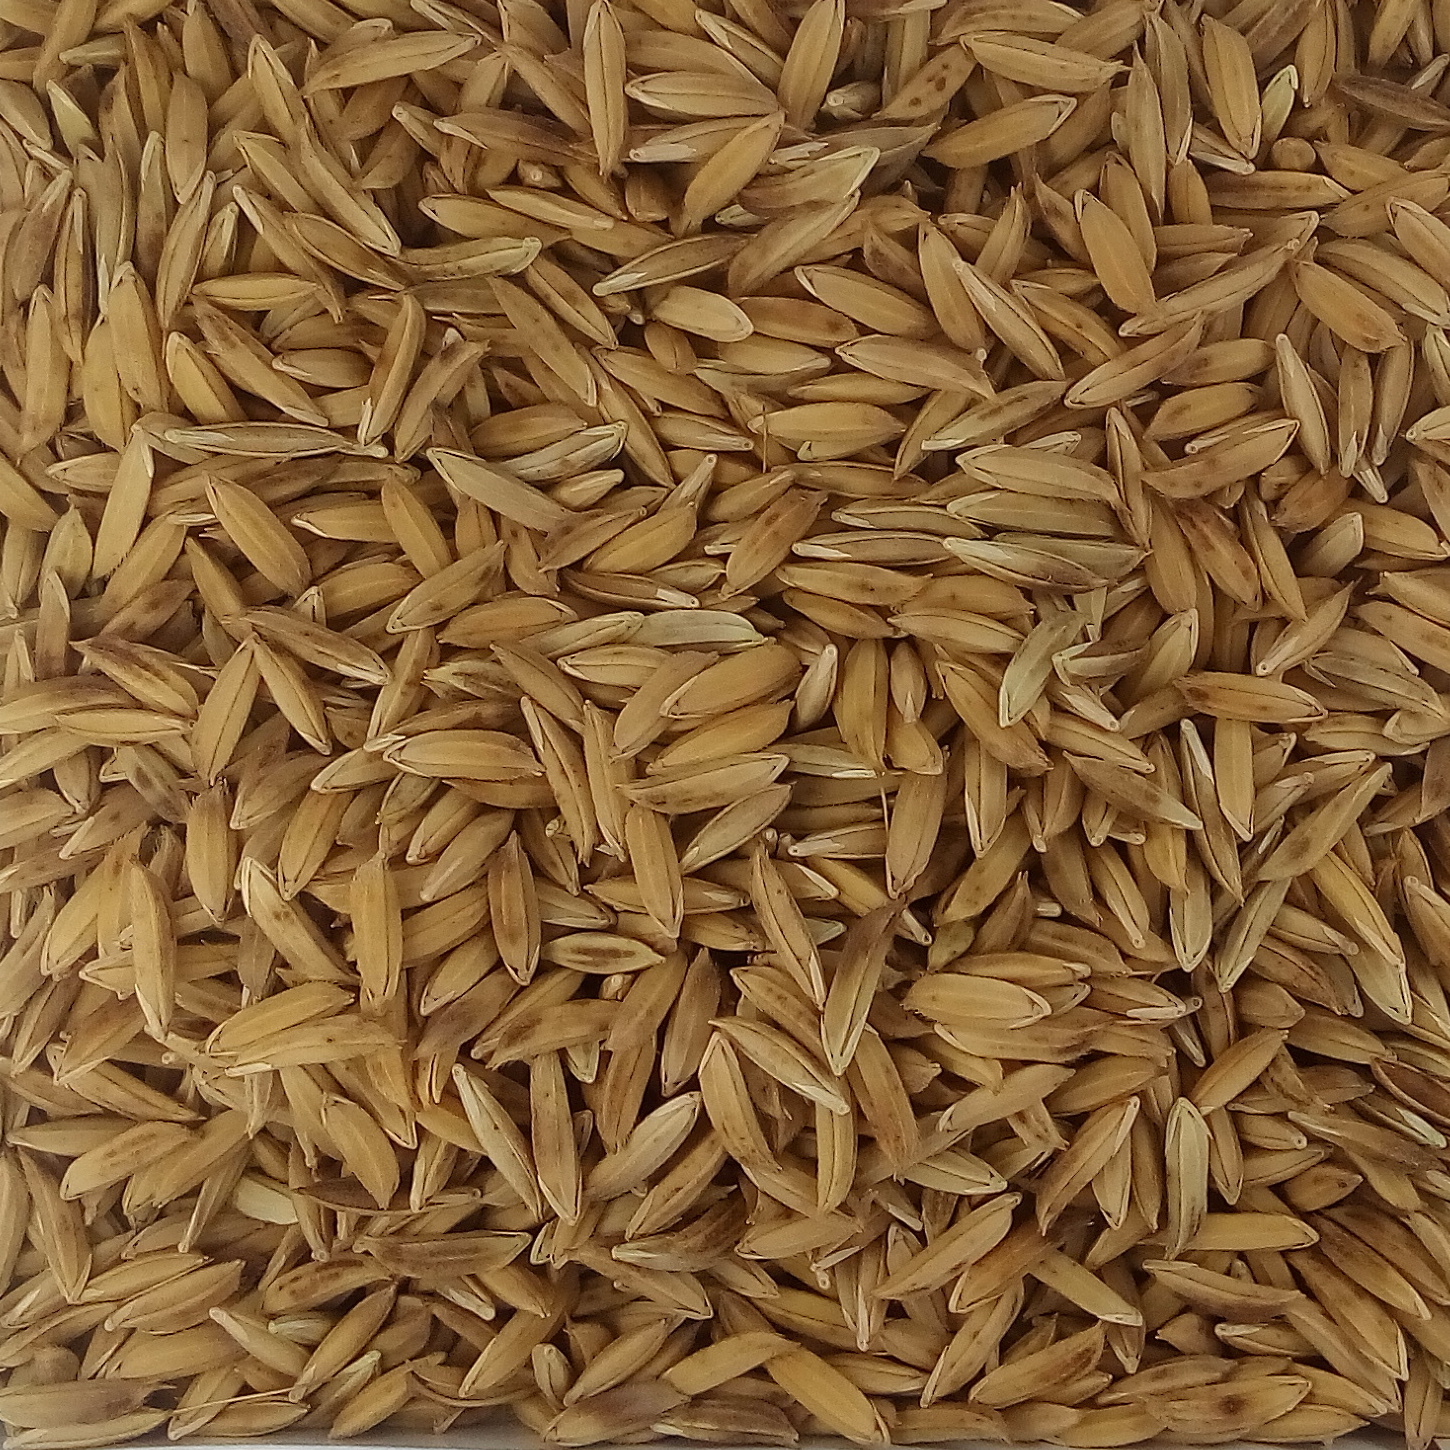
Rice seed variety: BAS_370